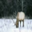
Label: deer